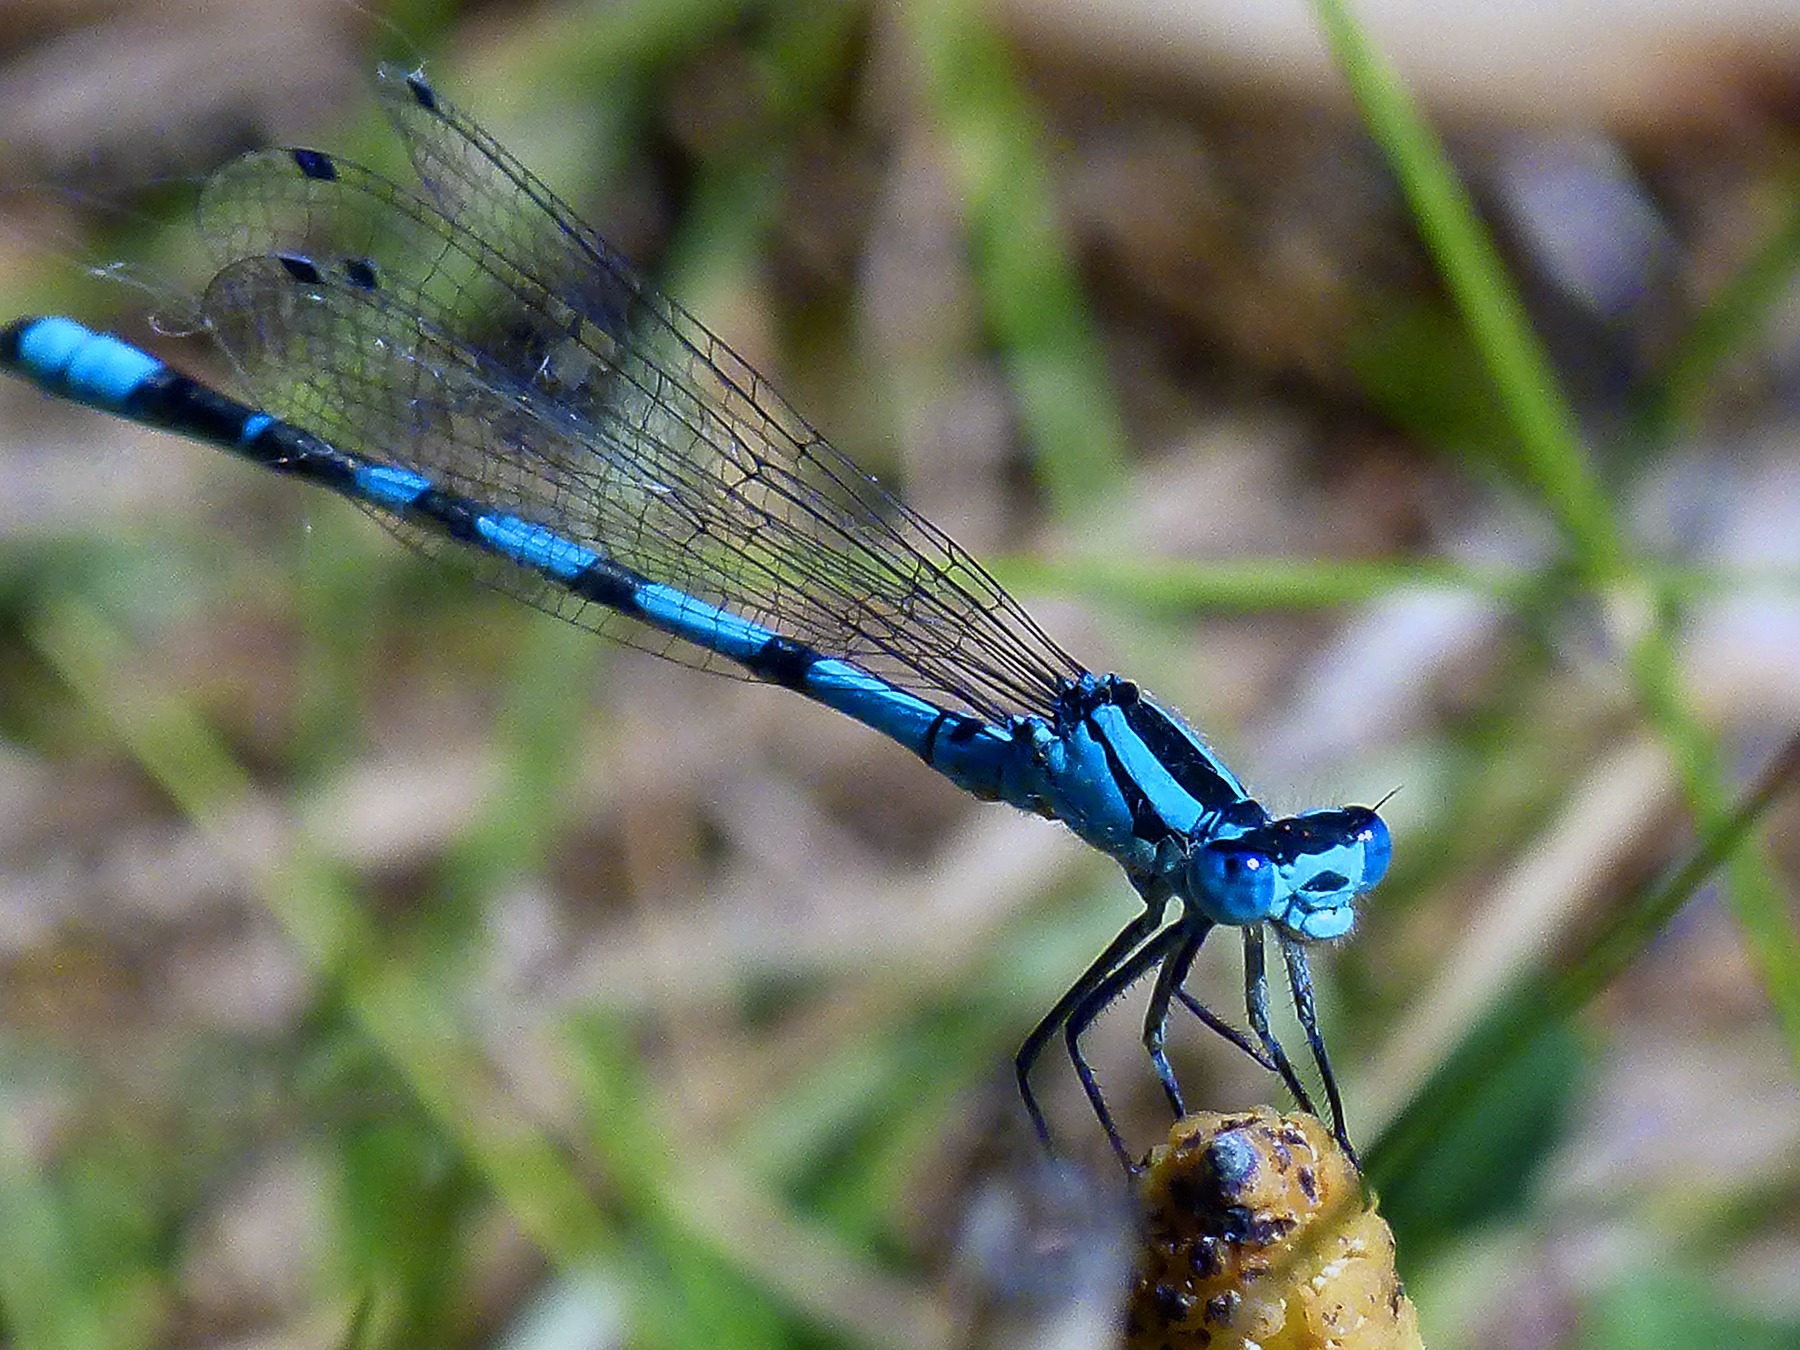
nature, grass, wing, plant, fly, wildlife, insect, bug, blue, fauna, invertebrate, close up, outdoors, woods, design, dragonfly, still, body, fast, damselfly, perched, macro photography, predators, arthropod, odonato, plant stem, dragonflies and damseflies, net winged insects